Simmba

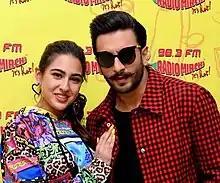
Ranveer Singh and Sara Ali Khan promoting the film in 2018

"Simmba" was released in countries of the Gulf Cooperation Council on 27 December 2018. It was released in India and other countries on 28 December. It was shown on 4020 screens in India and 963 screens overseas, for a worldwide screen total of 4983 screens.